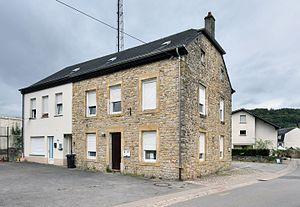
Maison du XVIIIe siècle, la maison des lutins (ou des gnomes), 11, rue de Bastogne au quartier de Beggen à Luxembourg-ville. Lëtzebuergesch: Dat sougenannt Wichtelhaus oder Wichtelchershaus op der Nr. 11 an der rue de Bastogne zu Beggen an der Stad Lëtzebuerg. D'Haus ass ëm déi 250 Joer al, staamt also aus dem 18. Joerhonnert.